Mammal tooth

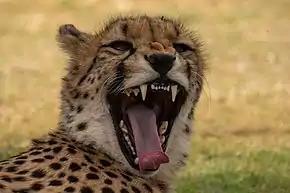
An adult cheetah showing its long, sharp canine teeth.

Teeth are common to most vertebrates, but mammalian teeth are distinctive in having a variety of shapes and functions. This feature first arose among early therapsids during the Permian, and has continued to the present day. All therapsid groups with the exception of the mammals are now extinct, but each of these groups possessed different tooth patterns, which aids with the classification of fossils.